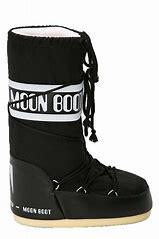
Brand: Moon
Model: Boot Moon Icon Nylon